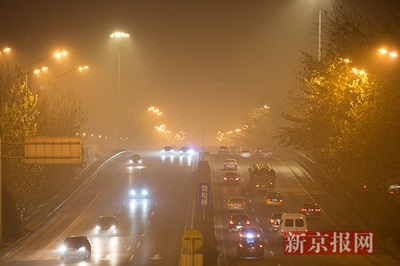
Weather: foggy or hazy